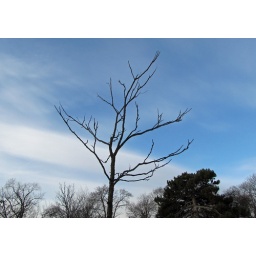
This bare little tree looks so pretty against this sky.